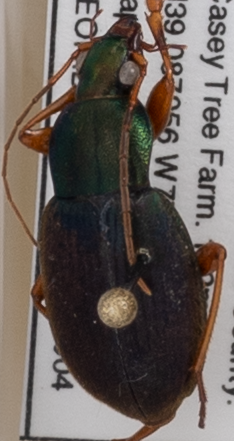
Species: Chlaenius aestivus
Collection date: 2019-06-04
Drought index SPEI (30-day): -0.9
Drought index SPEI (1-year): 2.09
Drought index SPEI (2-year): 2.09